Ethan Carter III

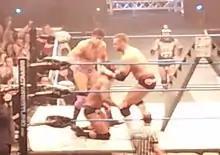
Ethan Carter III teaming with Magnus against Gunner and James Storm in a tag team ladder match

On October 20, Carter made his TNA debut at Bound for Glory as a heel, defeating jobber Norv Fernum. Carter defeated another jobber Dewey Barnes on the October 24 episode of "Impact Wrestling". On November 21 at the Impact Wrestling: Turning Point special episode, Carter took a step up in competition defeating Shark Boy. Since then, Carter had matches with other jobbers, billed as TNA Legends, like Curry Man or referee Earl Hebner. On the December 12 episode of "Impact Wrestling", Carter was confronted by Sting and was issued an option; either face Sting immediately, or enter the Feast or Fired match. Carter entered the Feast or Fired match and grabbed one of the briefcases, which was revealed to contain a future TNA World Tag Team Championship match. On the December 26 episode of "Impact Wrestling", Carter teamed with Rockstar Spud and The BroMans (Robbie E and Jessie Godderz) in a four-on-two handicap match against Sting and Jeff Hardy, where Carter pinned Sting. On the January 2, 2014 episode of "Impact Wrestling", Carter was challenged by Sting for a match at the Impact Wrestling: Genesis episode, a match which Carter would win after help from the special guest referees Magnus and Rockstar Spud. On the February 6 episode of "Impact Wrestling", Carter attacked Kurt Angle to save Magnus from losing by submission against him, then launched a vicious assault targeting Angle's surgically repaired left knee, resulting in serious injuries. The following week, Carter teamed with Magnus losing to Gunner and James Storm in a tag team ladder match where Carter's and Gunner's Feast or Fired briefcases were on the line.